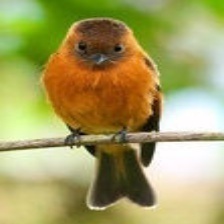
Species: CINNAMON FLYCATCHER
Scientific name: PYRRHOMYIAS CINNAMOMEUS